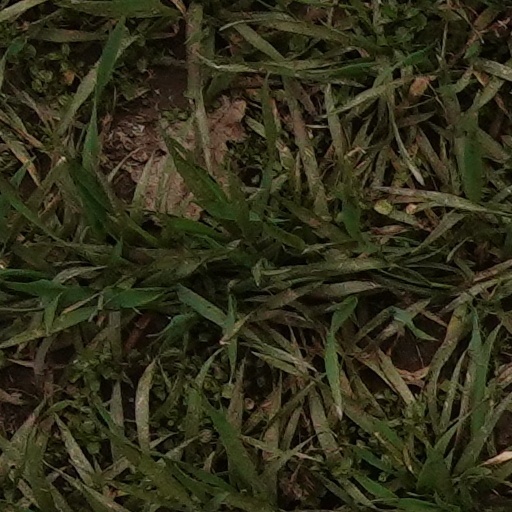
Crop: wheat